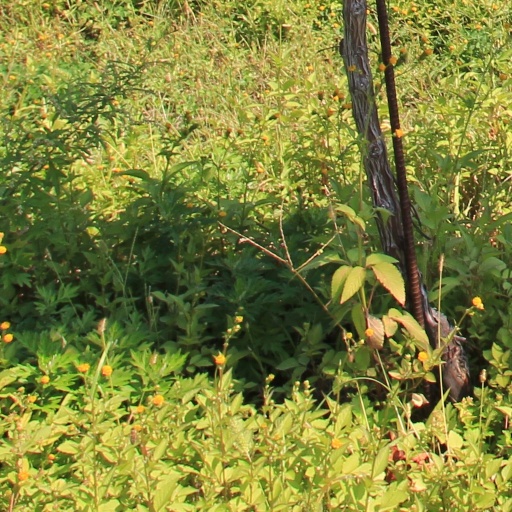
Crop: grape